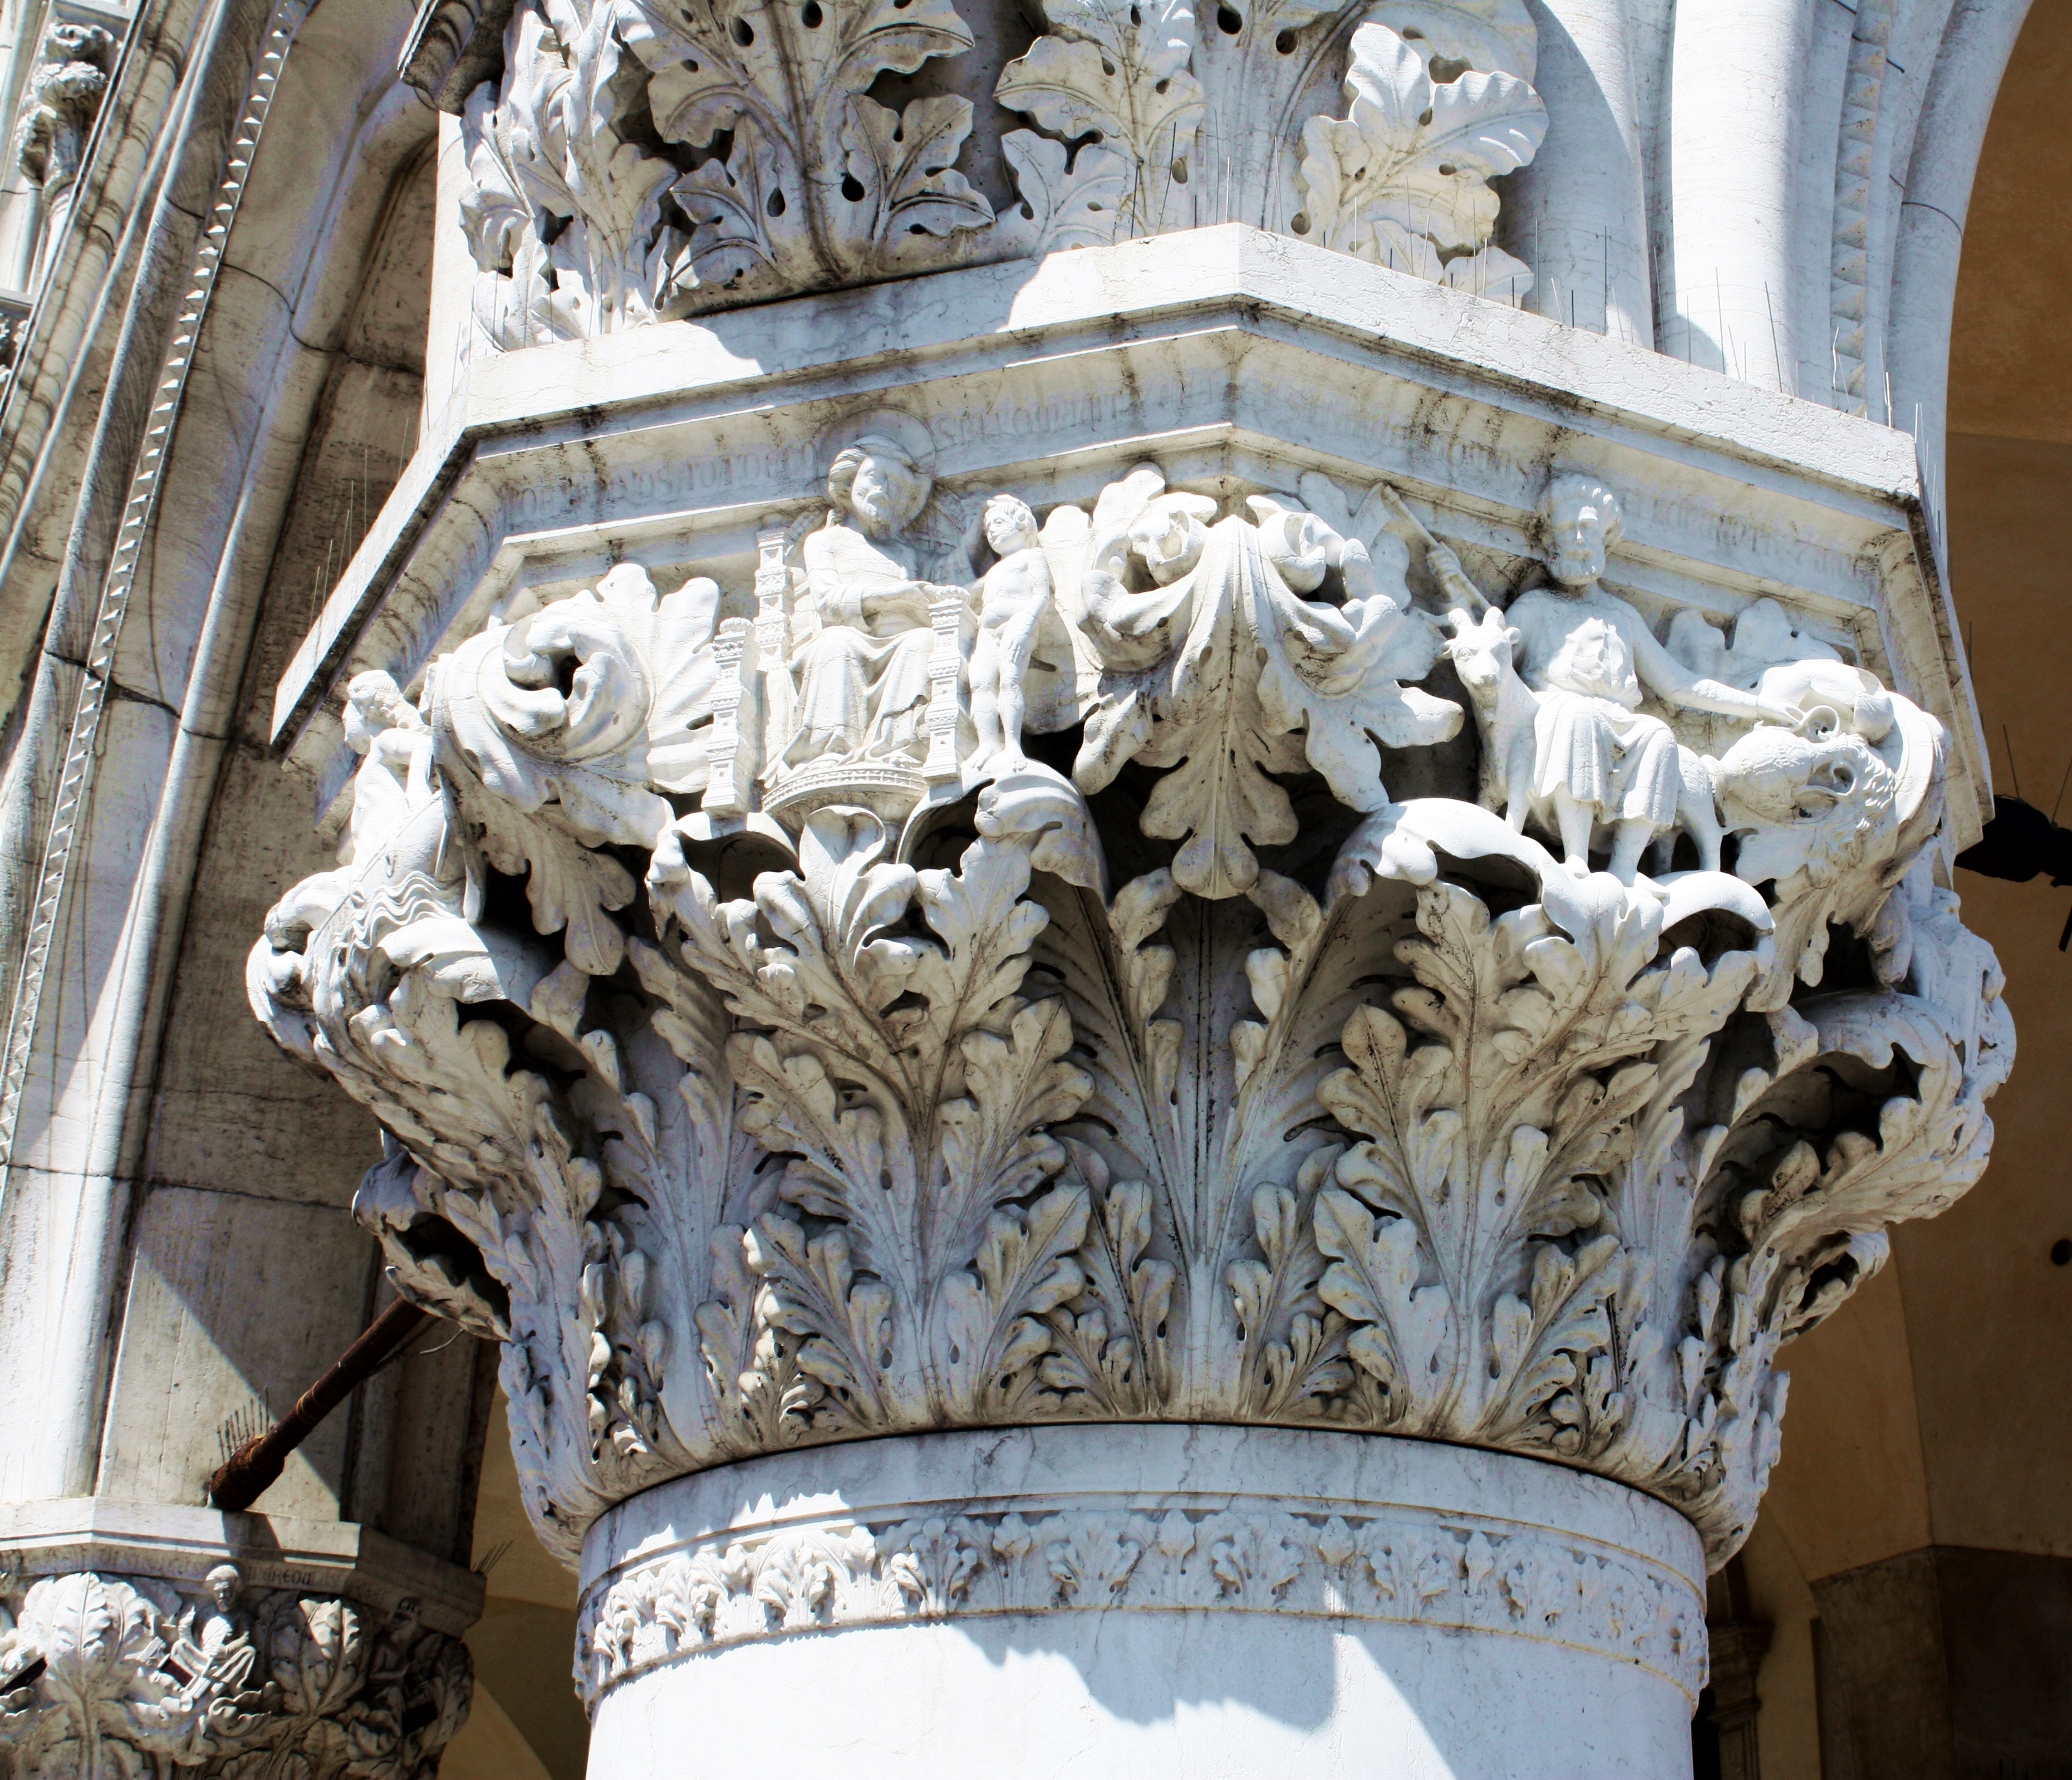
architecture, structure, building, monument, statue, column, italy, venice, cathedral, lighting, sculpture, art, light fixture, arcade, carving, arcades, stone carving, ancient history